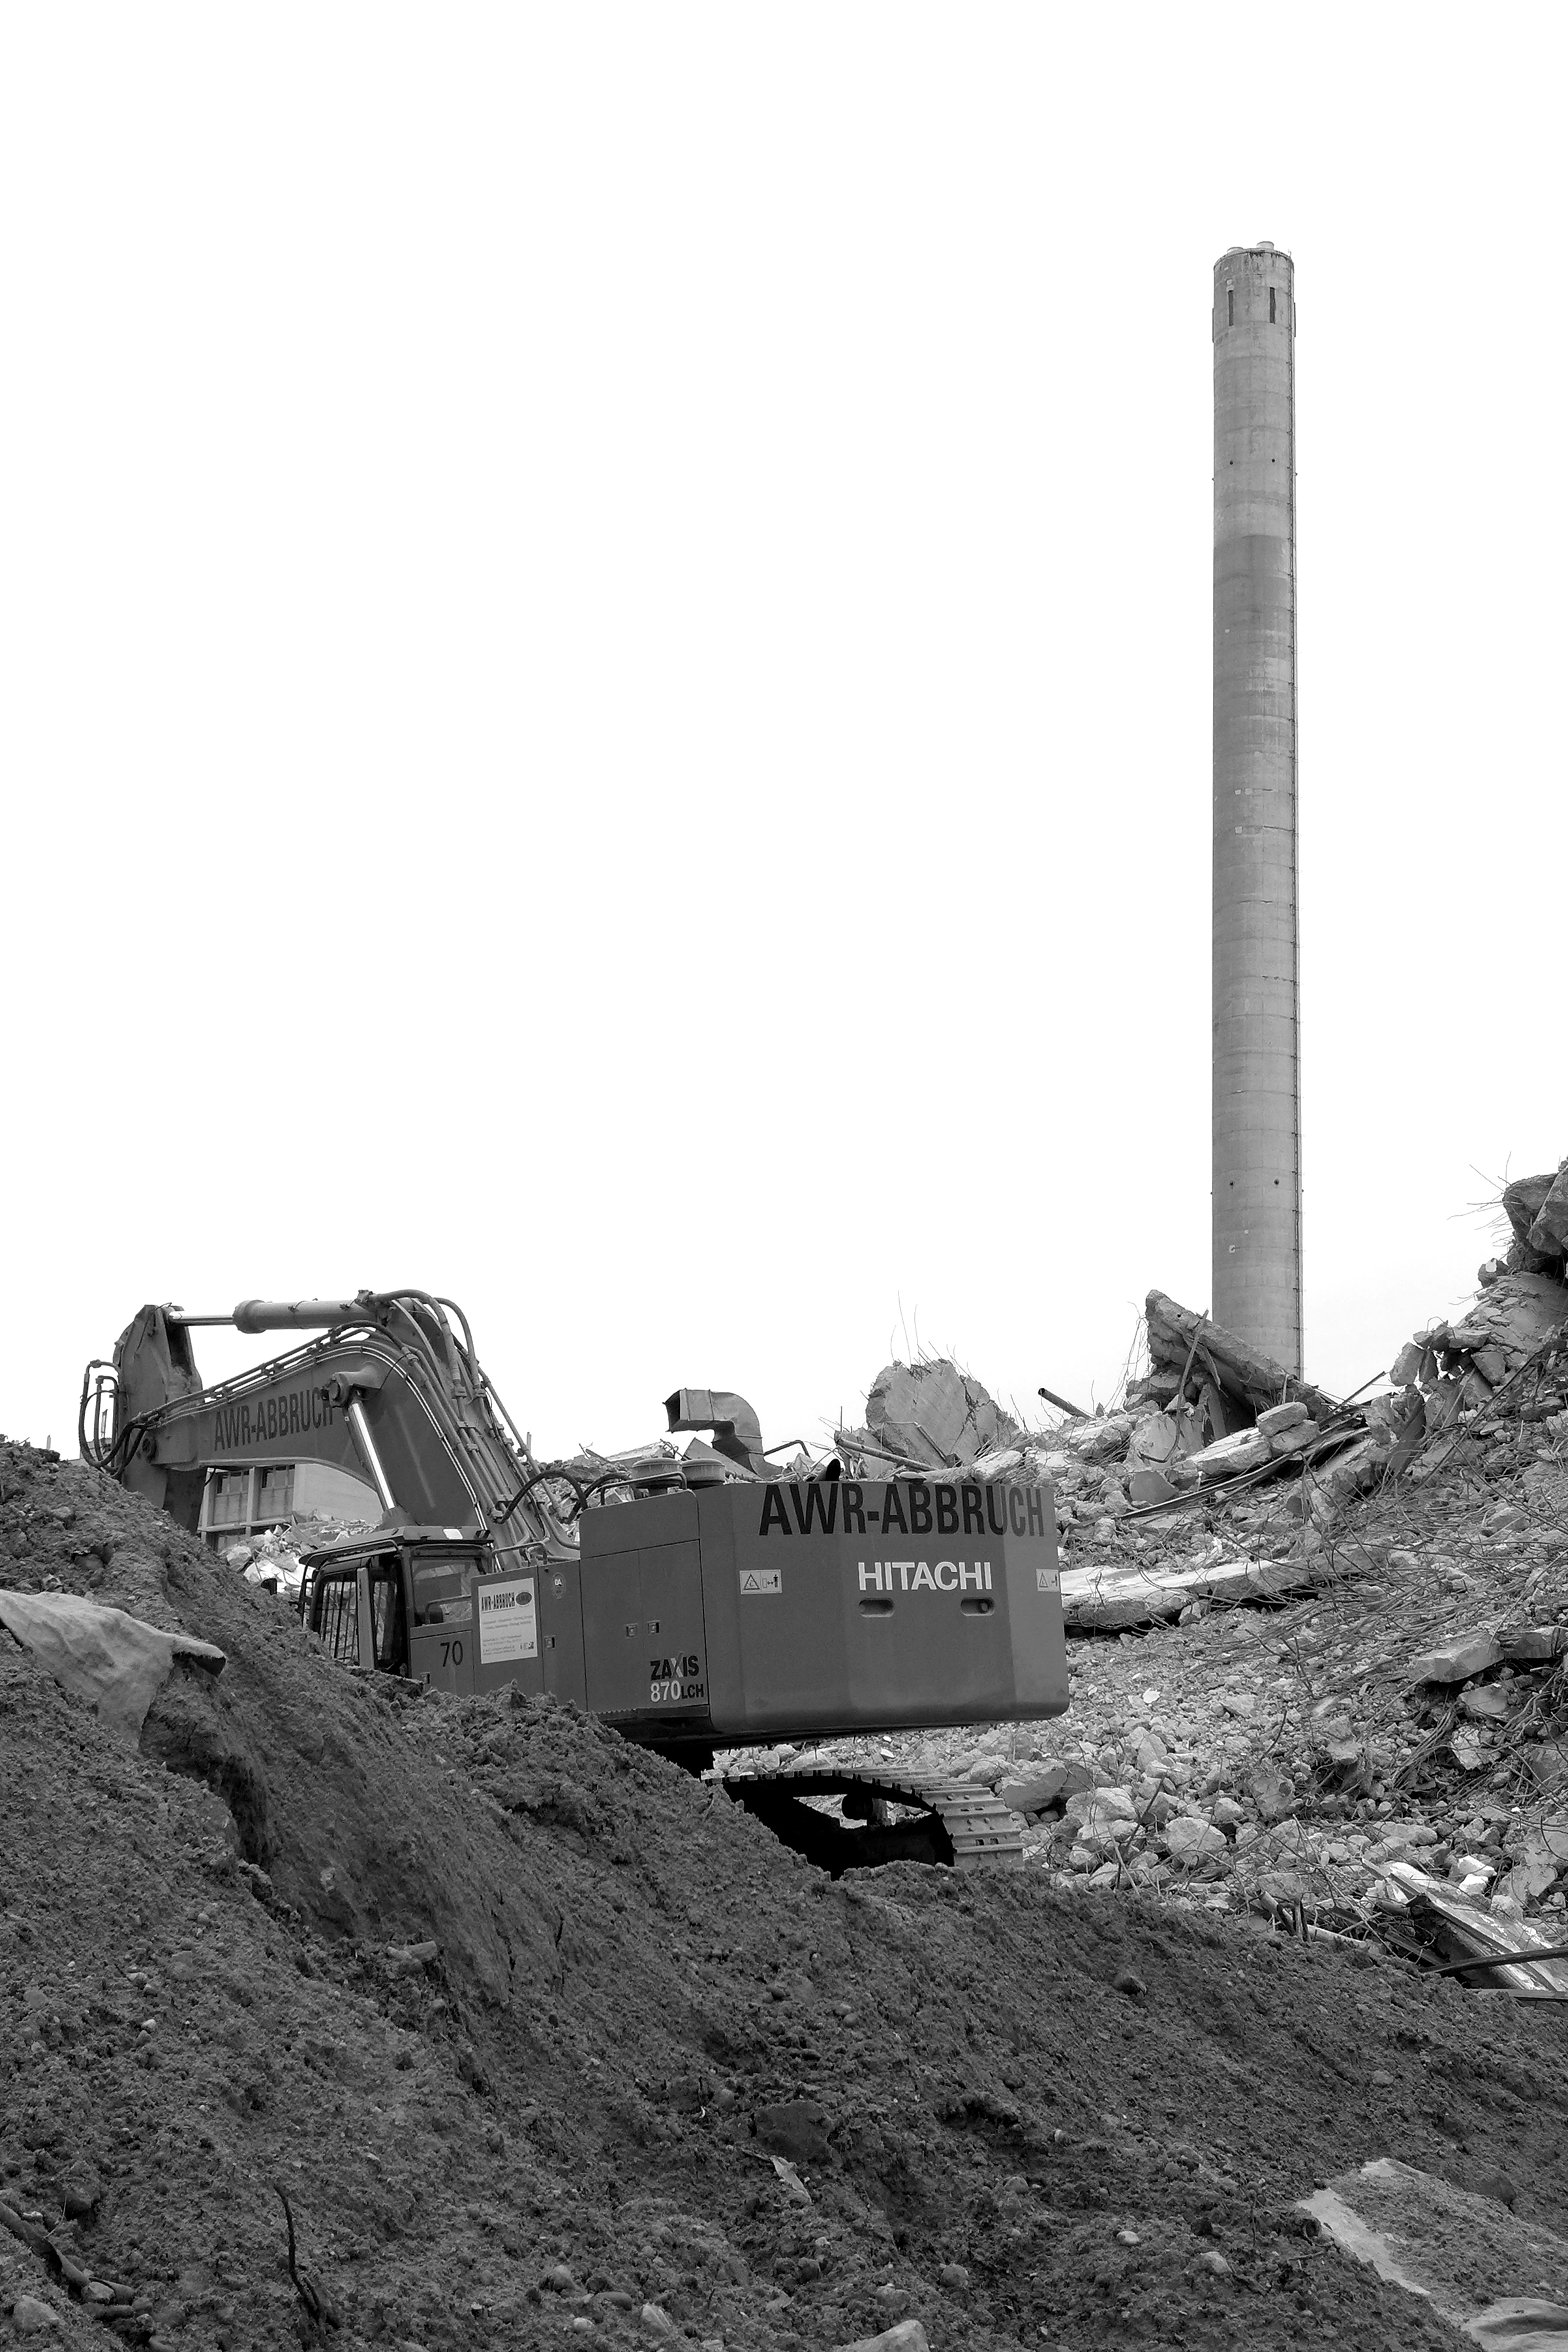
vehicle, monochrome, bw, blackandwhite, blackwhite, university, alemania, allemagne, sw, schwarzweiss, schwarzweis, germania, schwarzweissfotografie, schwarzweisfotografie, afeturm, universityfrankfurt, universityoffrankfurt, afetower, afe, universit t, universit tfrankfurt